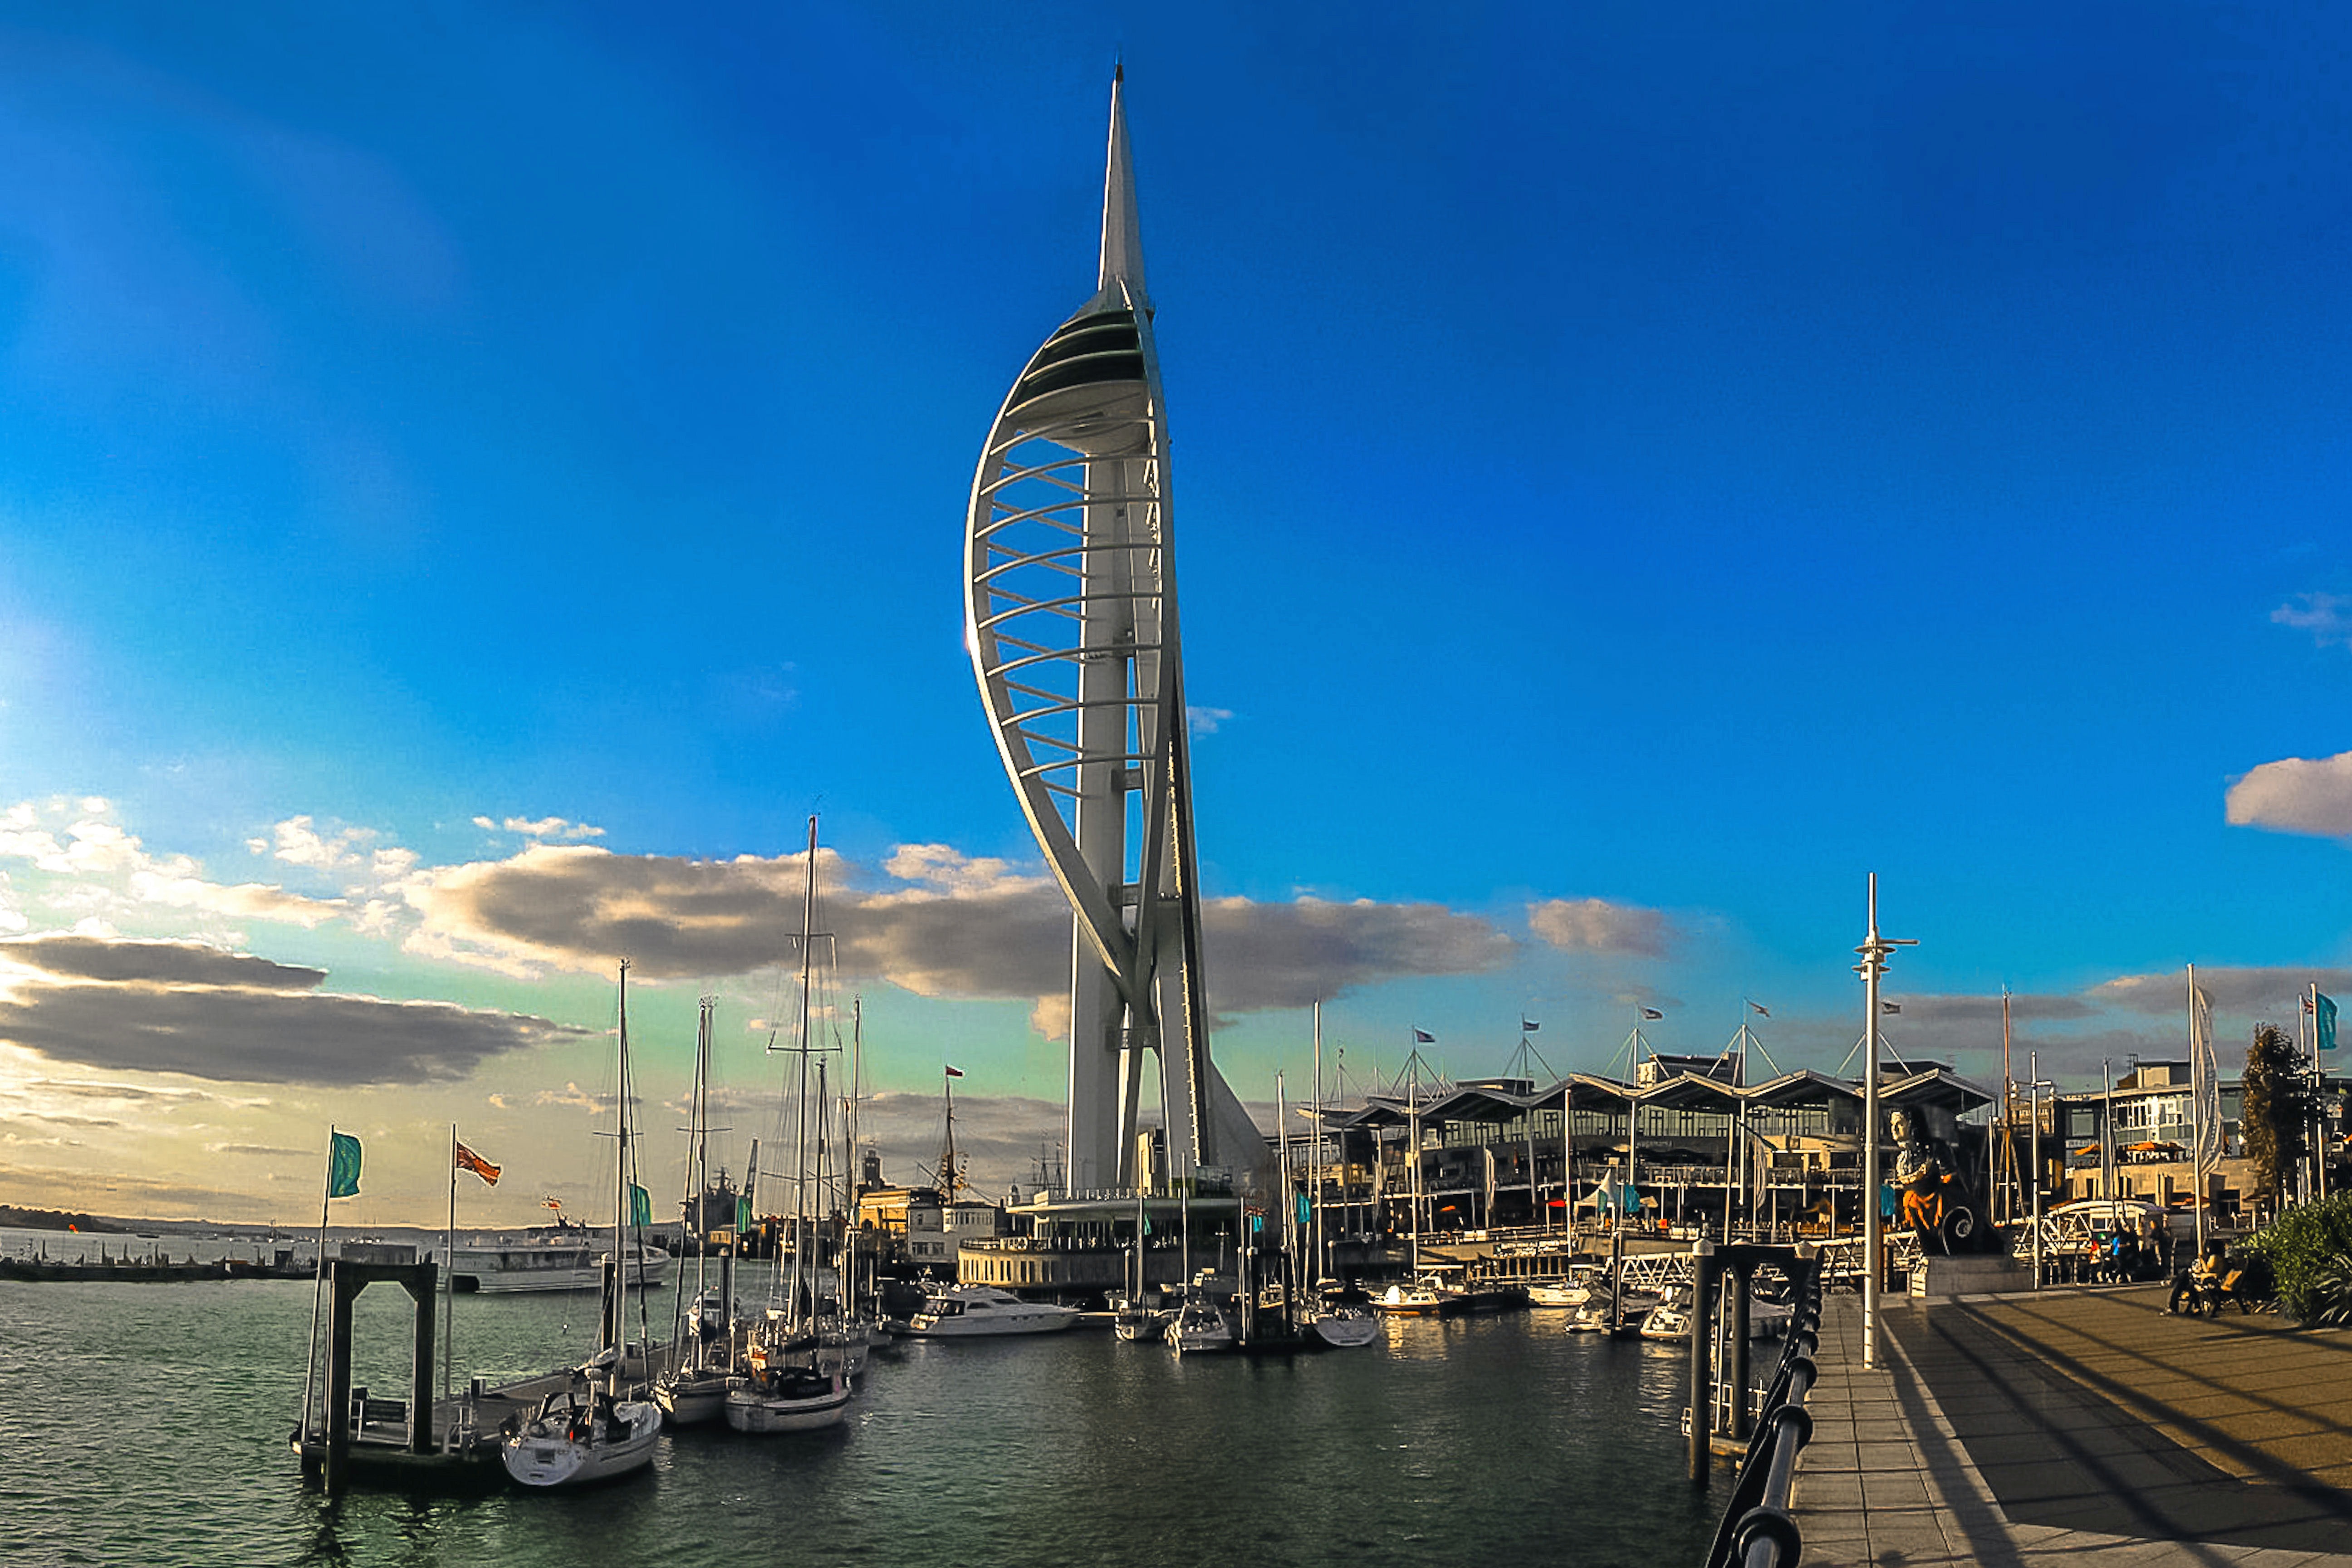
sea, dock, sky, boat, skyscraper, cityscape, reflection, vehicle, tower, mast, landmark, harbor, marina, port, portsmouth, spinakker tower